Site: brandenburg
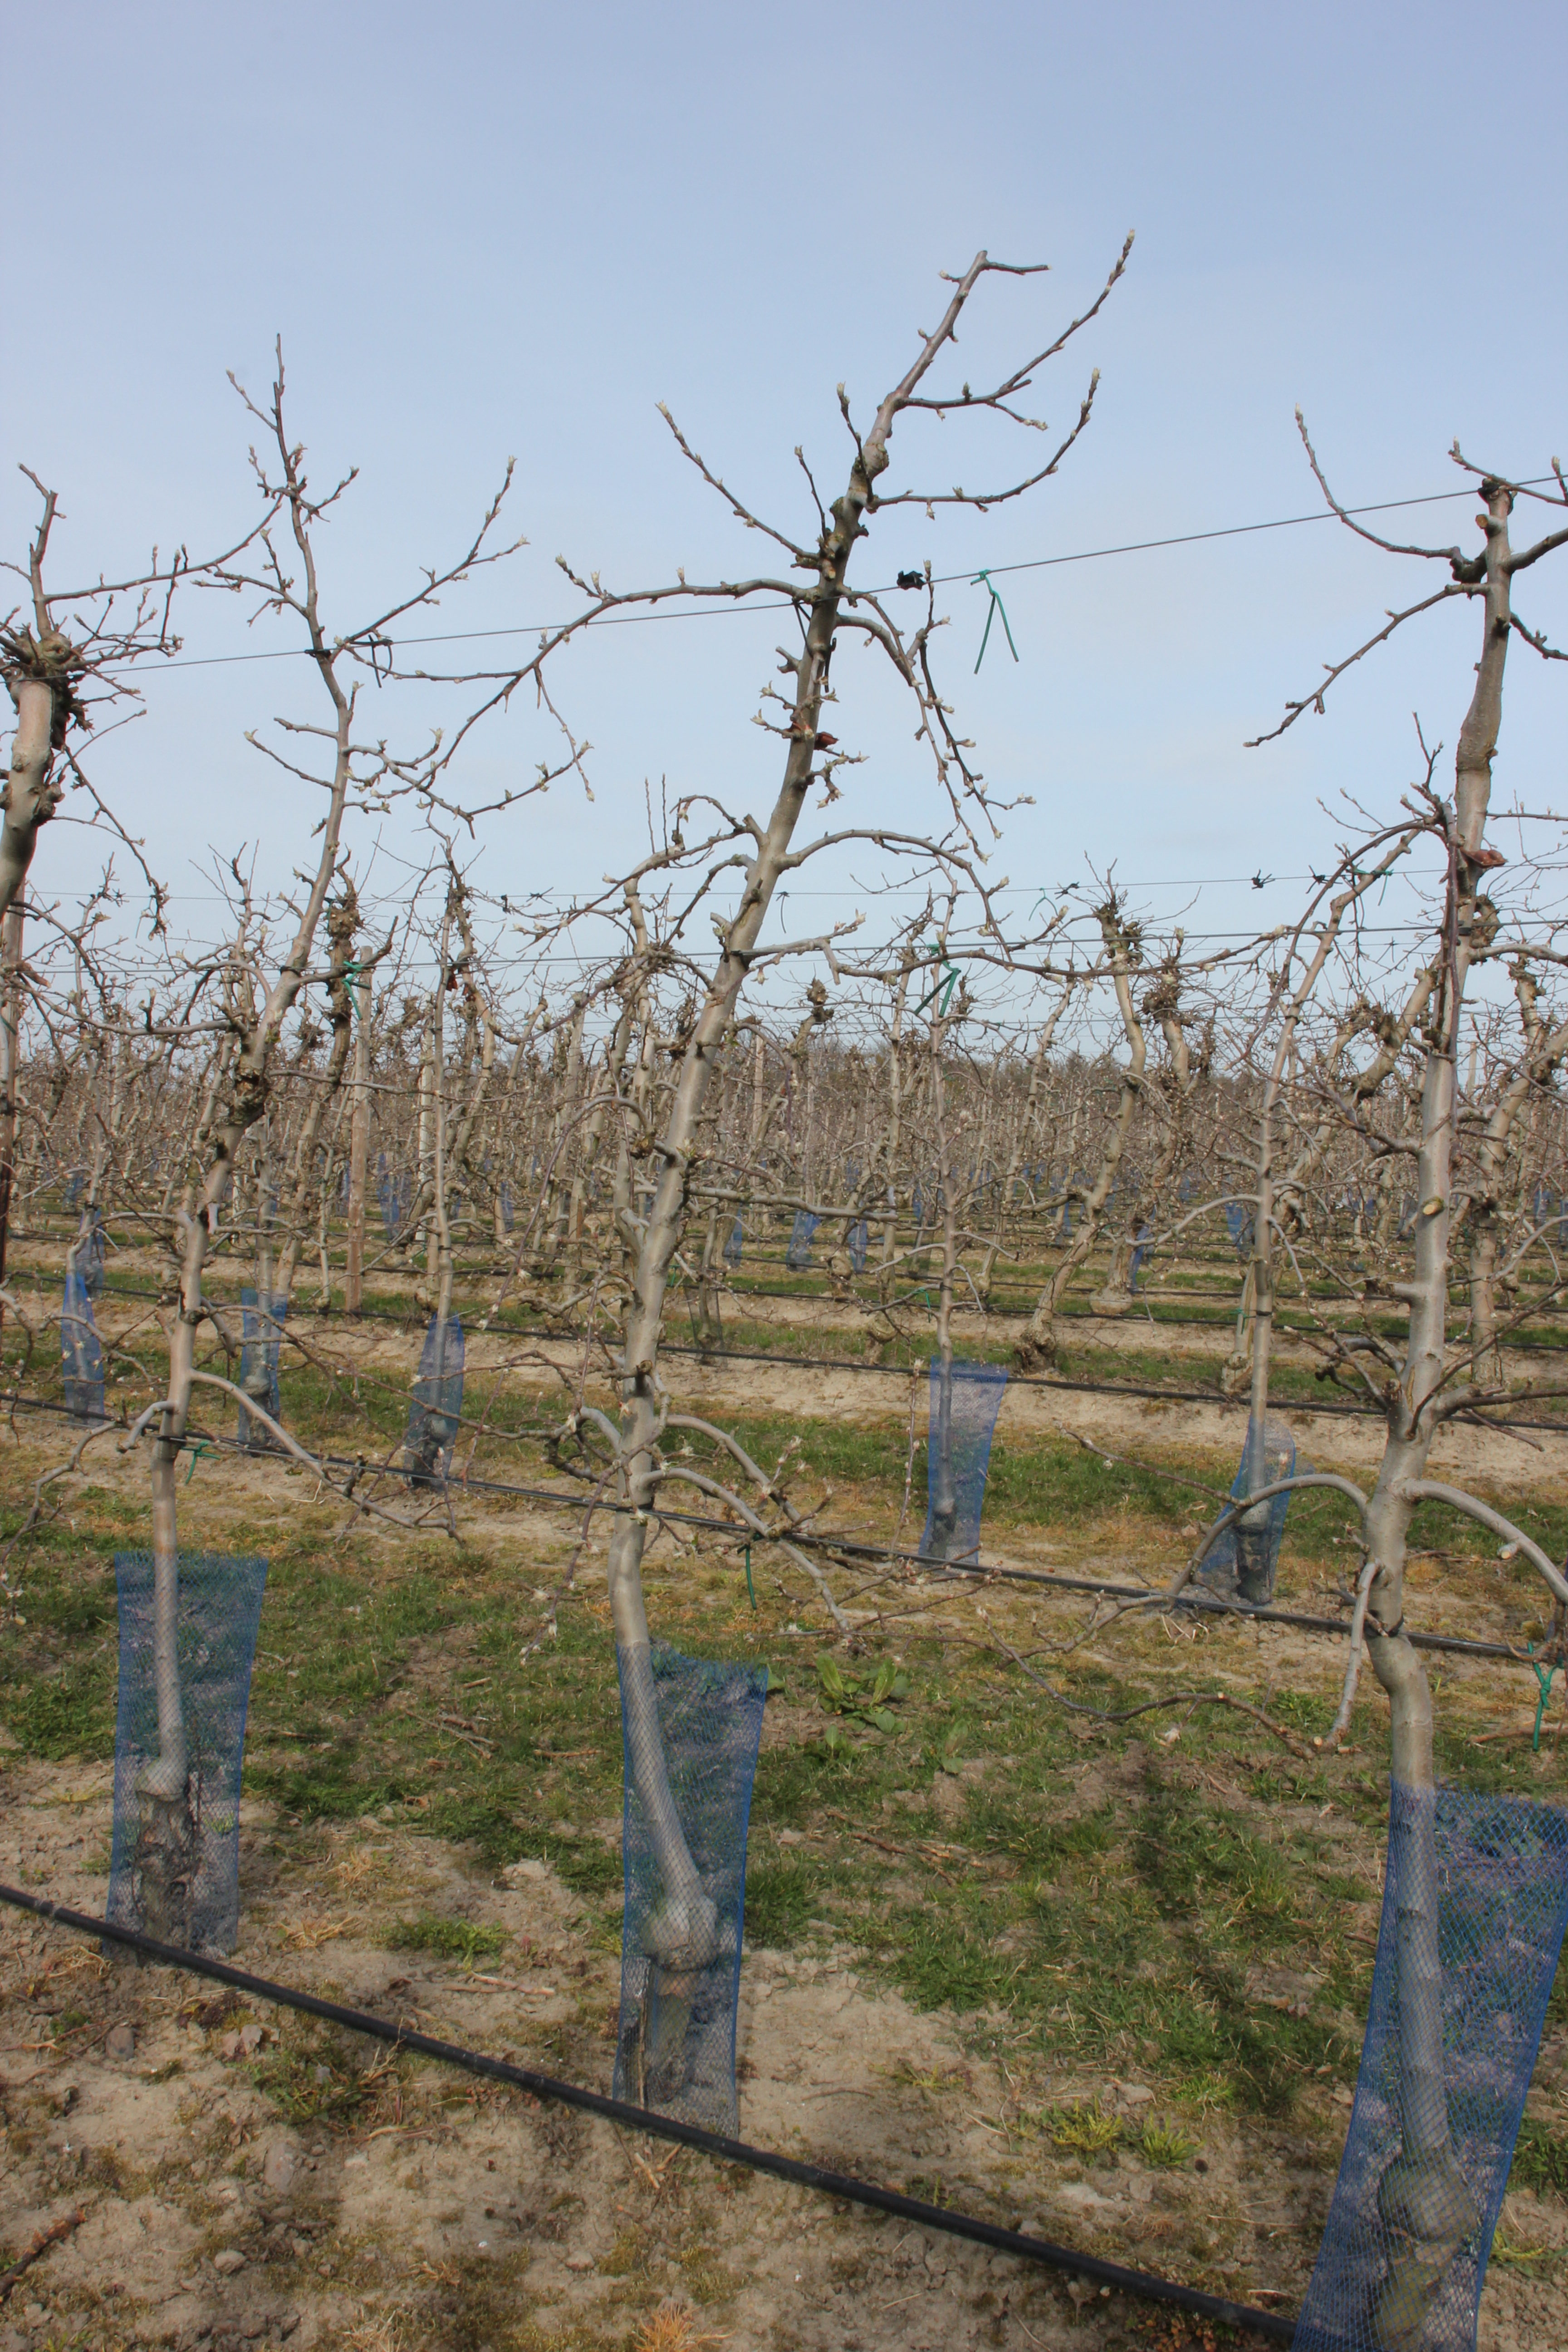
Growth stage (BBCH 54): Inflorescence emergence